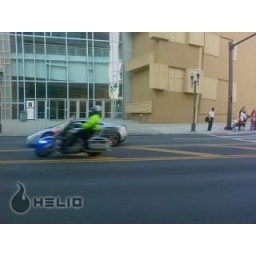
in cbus, having a train of &amp;quot;cool&amp;quot; cars gets you a police escort!